Blood Sucking Freaks

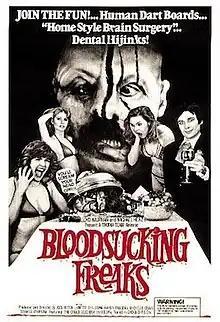
1981 theatrical release poster

Blood Sucking Freaks (originally released as The Incredible Torture Show) is a 1976 American exploitation splatter film directed by Joel M. Reed and starring Seamus O'Brien, Luis De Jesus, Viju Krem, Niles McMaster, Dan Fauci, Alan Dellay, and Ernie Pysher. Set in New York City, the film follows a human trafficking ring masquerading as an experimental theater group, which stages Grand Guignol-style performances for audiences, who are unaware that actual murders and torture are being enacted onstage.